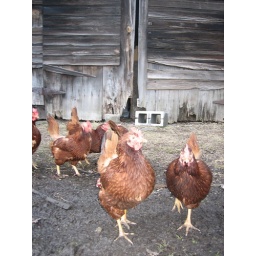
red chickens in the driveway